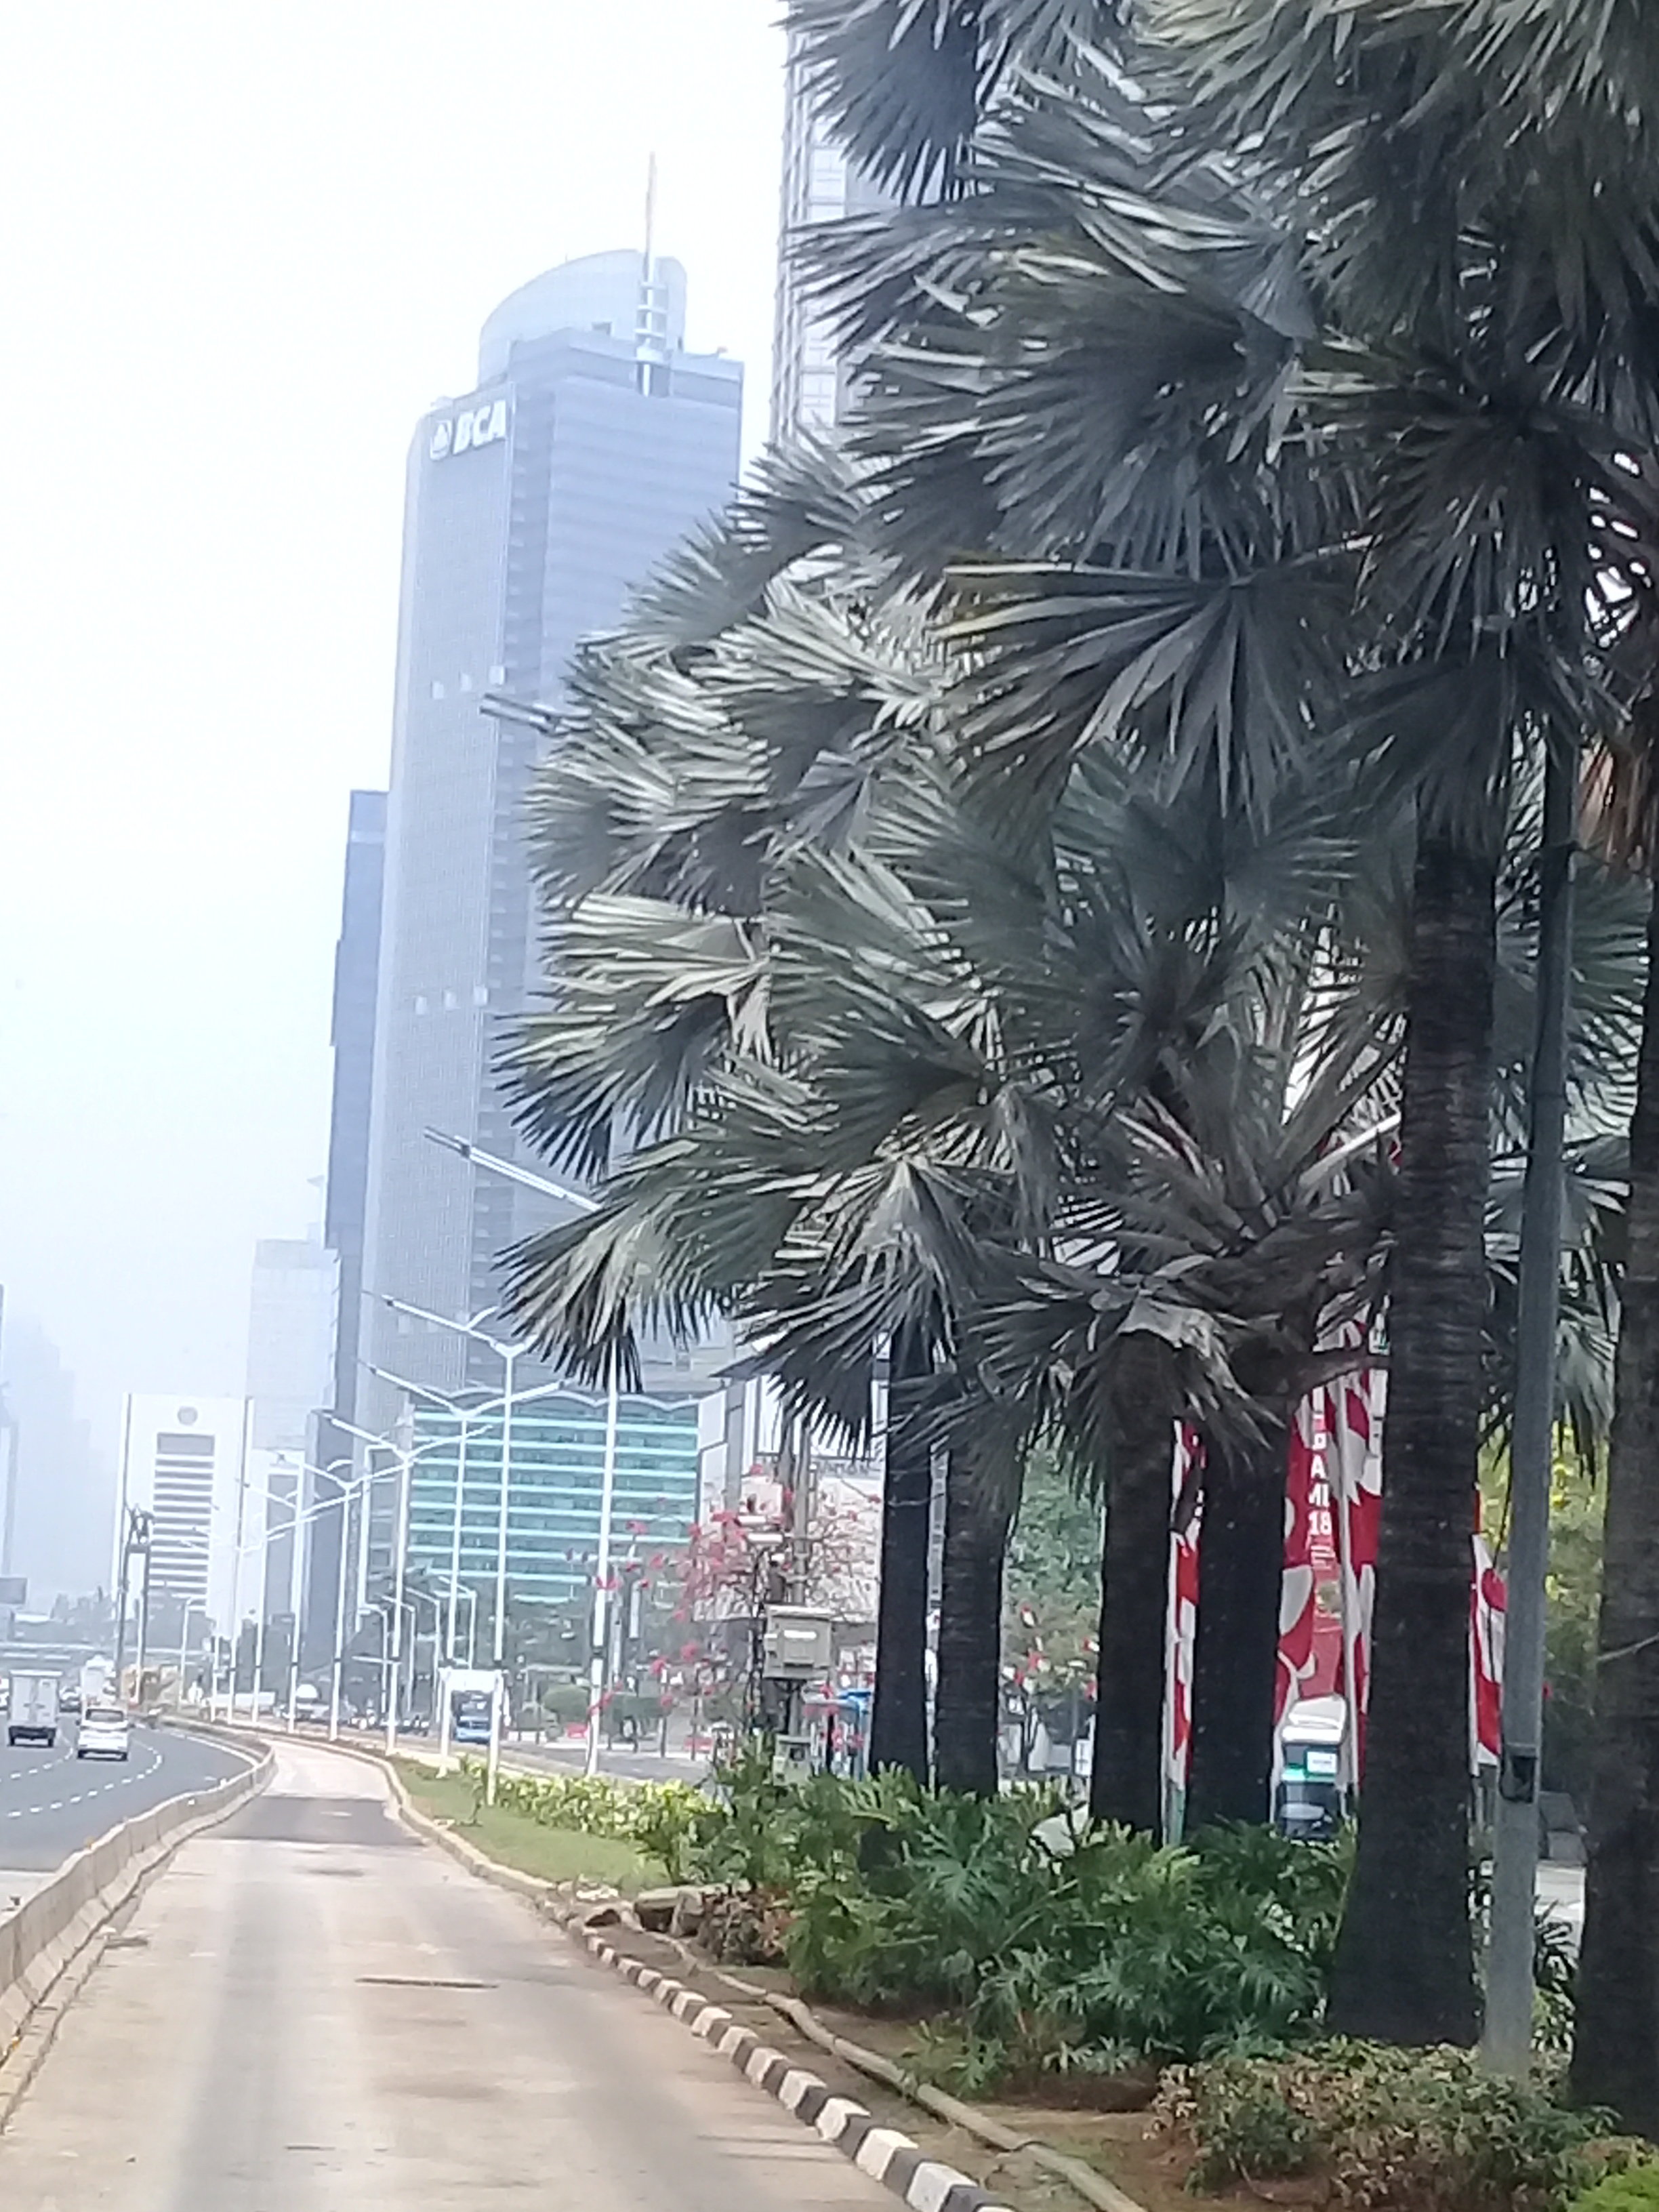
travel, traveller, jakarta, indonesia, metropolitan area, urban area, tree, skyscraper, city, palm tree, arecales, metropolis, tower block, building, downtown, condominium, road, street, plant, sky, date palm